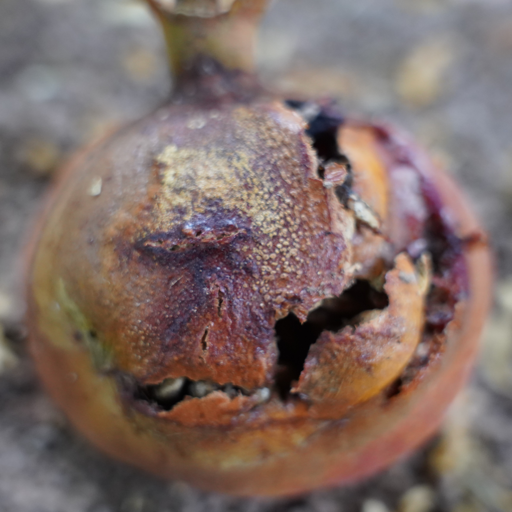
Label: Ectomyelois ceratoniae